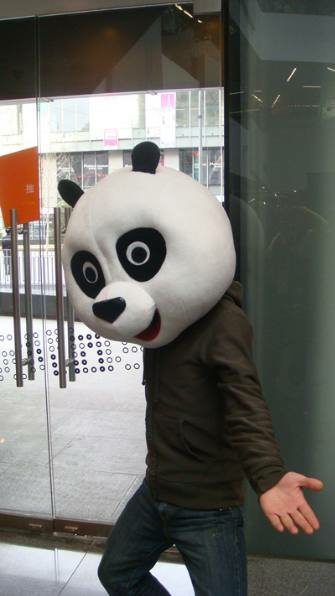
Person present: Yes